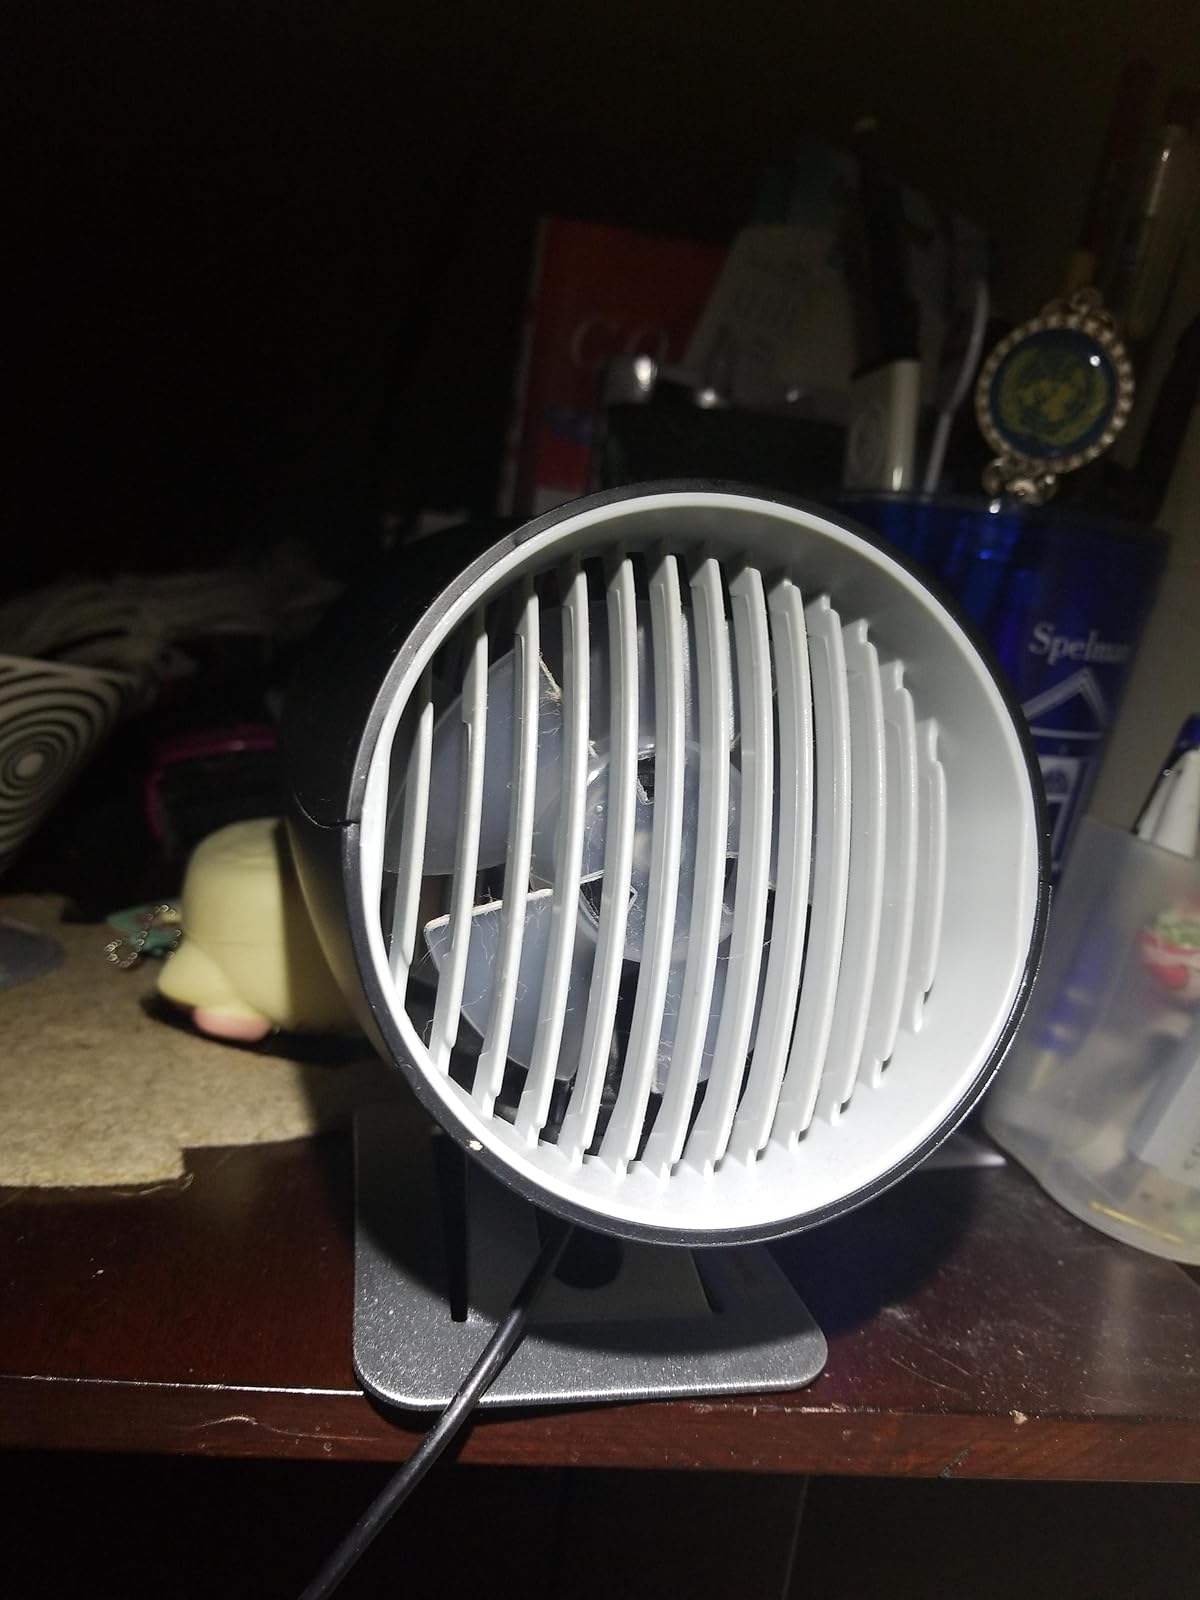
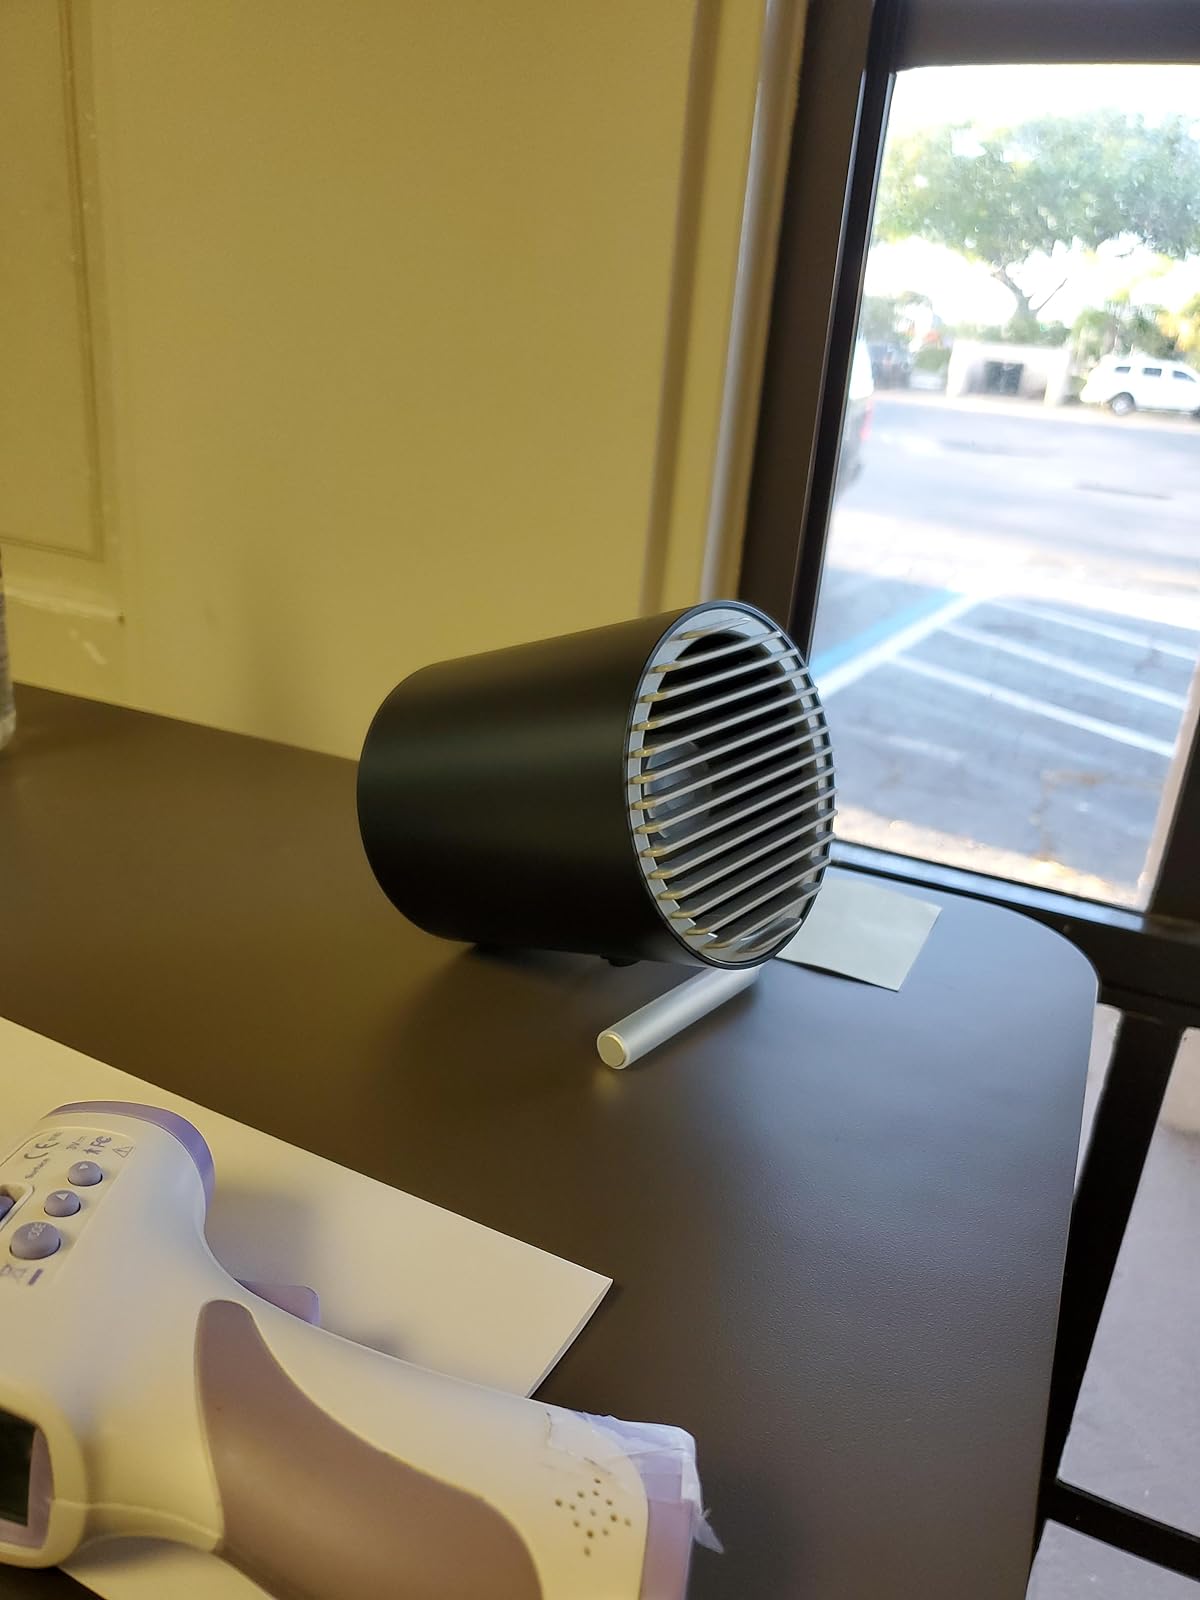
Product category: fan
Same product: no